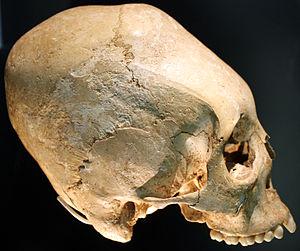
Les Huns sont un ancien peuple nomade originaire de l’Asie centrale, dont la présence en Europe est attestée à partir du IVᵉ siècle et qui y établirent le vaste empire hunnique. L'origine des Huns est disputée : bien que dès le XVIIIᵉ siècle, l'orientaliste français Joseph de Guignes les ait reliés aux Xiongnu, nomades présumés turcs ou mongols voisins septentrionaux des Chinois, suggérant qu'ils étaient leurs descendants jusqu'au Iᵉʳ siècle et que de nombreuses études ultérieures se soient attachées à démontrer ou infirmer cette parenté, aucun consensus n'a encore été établi sur le sujet.
La déformation volontaire du crâne – ou, d'un usage plus courant « crâne allongé » – était une pratique culturelle dans un certain nombre de cultures sur tous les continents : en Océanie ; en Afrique avec par exemple l'ethnie des Mangbetus – qui avait une technique semblable à la déformation pratiquée dans l’Égypte antique par une certaine élite de la période amarnienne ; sur le continent européen chez les Burgondes ou certains habitants de la région de Toulouse ; en Asie chez les Huns ; dans les Amériques chez les Mayas, les Incas, et plusieurs autres peuples andins, ou dans la péninsule de Paracas – chez une civilisation bien antérieure à celle des Incas.